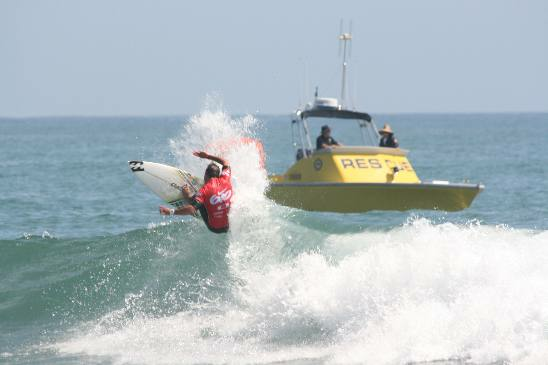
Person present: Yes